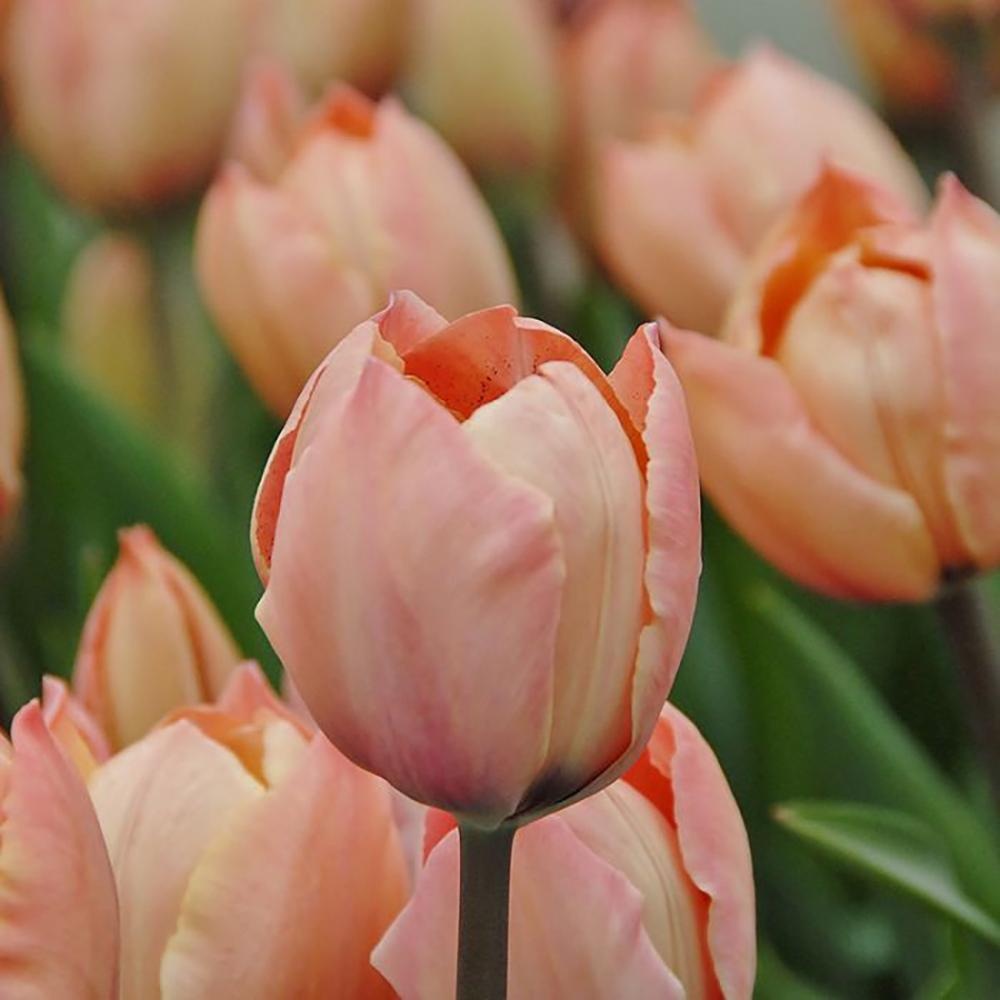
Bulbi Lalele Salmon Van Eijk (5 Bucati/Pachet)
Brand: Verdena
Pozitie insorita pana la semiumbrita; Flori din martie pana in mai; Perfect pentru gradina sau ghivece si boluri; Cerinte si ingrijire; Sol bine drenat, bogat in humus; Plantare la mijlocul lunii septembrie - sfarsitul lunii octombrie; Distanta de plantare aprox. 10 cm, 7-10 bulbi de lalele pe grup; Utilizare: Borduri de primavara, paturi de lalele, ghivece, orice gradina, taiere; Inaltimea de crestere 25 cm - 35 cm; Laleaua, unul dintre cei mai populari mesageri ai primaverii, este disponibila in culori deosebite. Disponibile in culorile portocaliu, alb, rosu, roz, violet si crem, acestea creeaza o pata de culoare deosebita in gradina, pe balcon sau chiar in ghivece si boluri. Origine Lalelele (Tulipa) fac parte din familia crinilor si sunt de departe cel mai mare si cel mai variat gen de flori bulboase. Exista aproximativ 150 de specii, originare din Europa Centrala si de Sud, Africa de Nord si Orientul Apropiat pana in Asia Centrala. Utilizare Spre deosebire de multe alte flori bulboase, care isi au habitatul natural la umbra partiala, sub plante lemnoase mai mari, lalelele sunt predominant plante de stepa si de munte. Factorul ecologic care le scurteaza perioada de vegetatie nu este lipsa de lumina, ci seceta de vara. Prin urmare, lalelele cresc excelent la soare, in paturi calde, cu conditia ca solul sa fie liber, bine drenat si sa nu fie prea umed in timpul verii. Multe lalele de dimensiuni mai mici si specii salbatice se simt, de asemenea, ca acasa in gradina de piatra. Ca buchete de flori taiate si pentru aranjamente florale cu bulbi in ghivece si boluri, aceste flori colorate de primavara sunt la fel de populare. Lalelele arata deosebit de elegant. Plantare Atunci cand plantati bulbi de lalele, asigurati-va ca exista un drenaj bun al apei sub baza bulbului, deoarece bulbii vor incepe sa putrezeasca foarte repede intr-un mediu permanent umed. Pe solurile argiloase, cel mai bine este sa le asezati pe un strat de nisip. Groapa de plantare, inclusiv drenajul, trebuie sa fie de cel putin doua ori mai adanca decat inaltimea bulbului de lalea - pentru soiurile mai inalte, chiar putin mai adanca, pentru a fi stabile. Perioada de plantare este de la sfarsitul lunii septembrie pana la sfarsitul lunii noiembrie , ca si in cazul majoritatii bulbilor si tuberculilor cu flori de primavara. Taierea De indata ce florile incep sa se ofileasca, acestea trebuie taiate. Acest lucru previne formarea semintelor si asigura pastrarea in bulbi a mai multor rezerve de material. B ulbi de lalele peste vara Multe soiuri de lalele au o durata de viata mai lunga daca sunt dezgropate dupa ce tulpina de flori s-a uscat si lasate intr-un loc aerisit si racoros in magazia de gradina sau in garaj pe timpul verii. Supravegherea s-a dovedit a fi deosebit de utila in regiunile cu veri umede, deoarece bulbii de lalele nu tolereaza solul umed, in special la inceputul sezonului de repaus din timpul verii. In timpul depozitarii de vara, bulbii de lalele sunt fie plasati in cutii cu pamant umed sau pur si simplu impachetati separat in functie de soi, etichetati si agatati pentru a se usca. De la sfarsitul lunii septembrie, bulbii de lalea pot fi replantati in pat ca si exemplarele nou achizitionate. Raspandire Lalelele pot fi inmultite prin insamantare sau prin bulbi fiice. Insamantarea este foarte anevoioasa: plantele nu infloresc decat cel mai devreme in al treilea an si, de obicei, nu se potrivesc cu soiul. Cu toate acestea, unele lalele salbatice se insamanteaza singure. Grupurile de soiuri perene mentionate mai sus formeaza bulbi fiice in mod relativ fiabil in locatii adecvate, dar, de obicei, doar una din doua. Bulbii de lalea sunt dezradacinati toamna, iar puietul este pur si simplu replantat in locul dorit. Boli si daunatori Cel mai mare dusman al lalelelor este soarecele de camp, deoarece bulbii de lalea se afla in topul meniului lor. Deteriorarea poate fi prevenita cu usurinta prin protejarea plantelor in pamant cu cosuri de sarma cu ochiuri stranse. De asemenea, melcii vor manca frunzele lalelelor, daca nu gasesc hrana mai gustoasa in zona inconjuratoare. In plus, lalelele pot fi atacate de diversi agenti patogeni de putrefactie. De obicei, acestia distrug bulbul sau tulpina. Cu un sol optim si soarecilor le place foarte mult sa manance bulbi de lalele. Cu toate acestea, bulbii pot fi protejati de rozatoarele vorace cu un truc simplu. In acest videoclip va aratam cum sa plantati lalelele intr-un mod care sa le protejeze de soareci.
Category: Home & Garden > Plants > Seeds, Bulbs & Accessories > Plant & Flower Bulbs